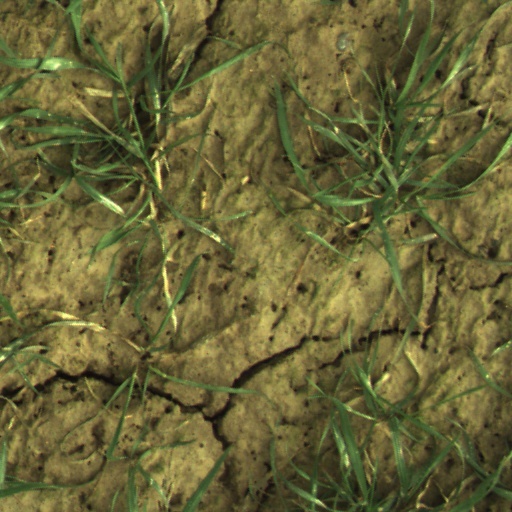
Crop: wheat